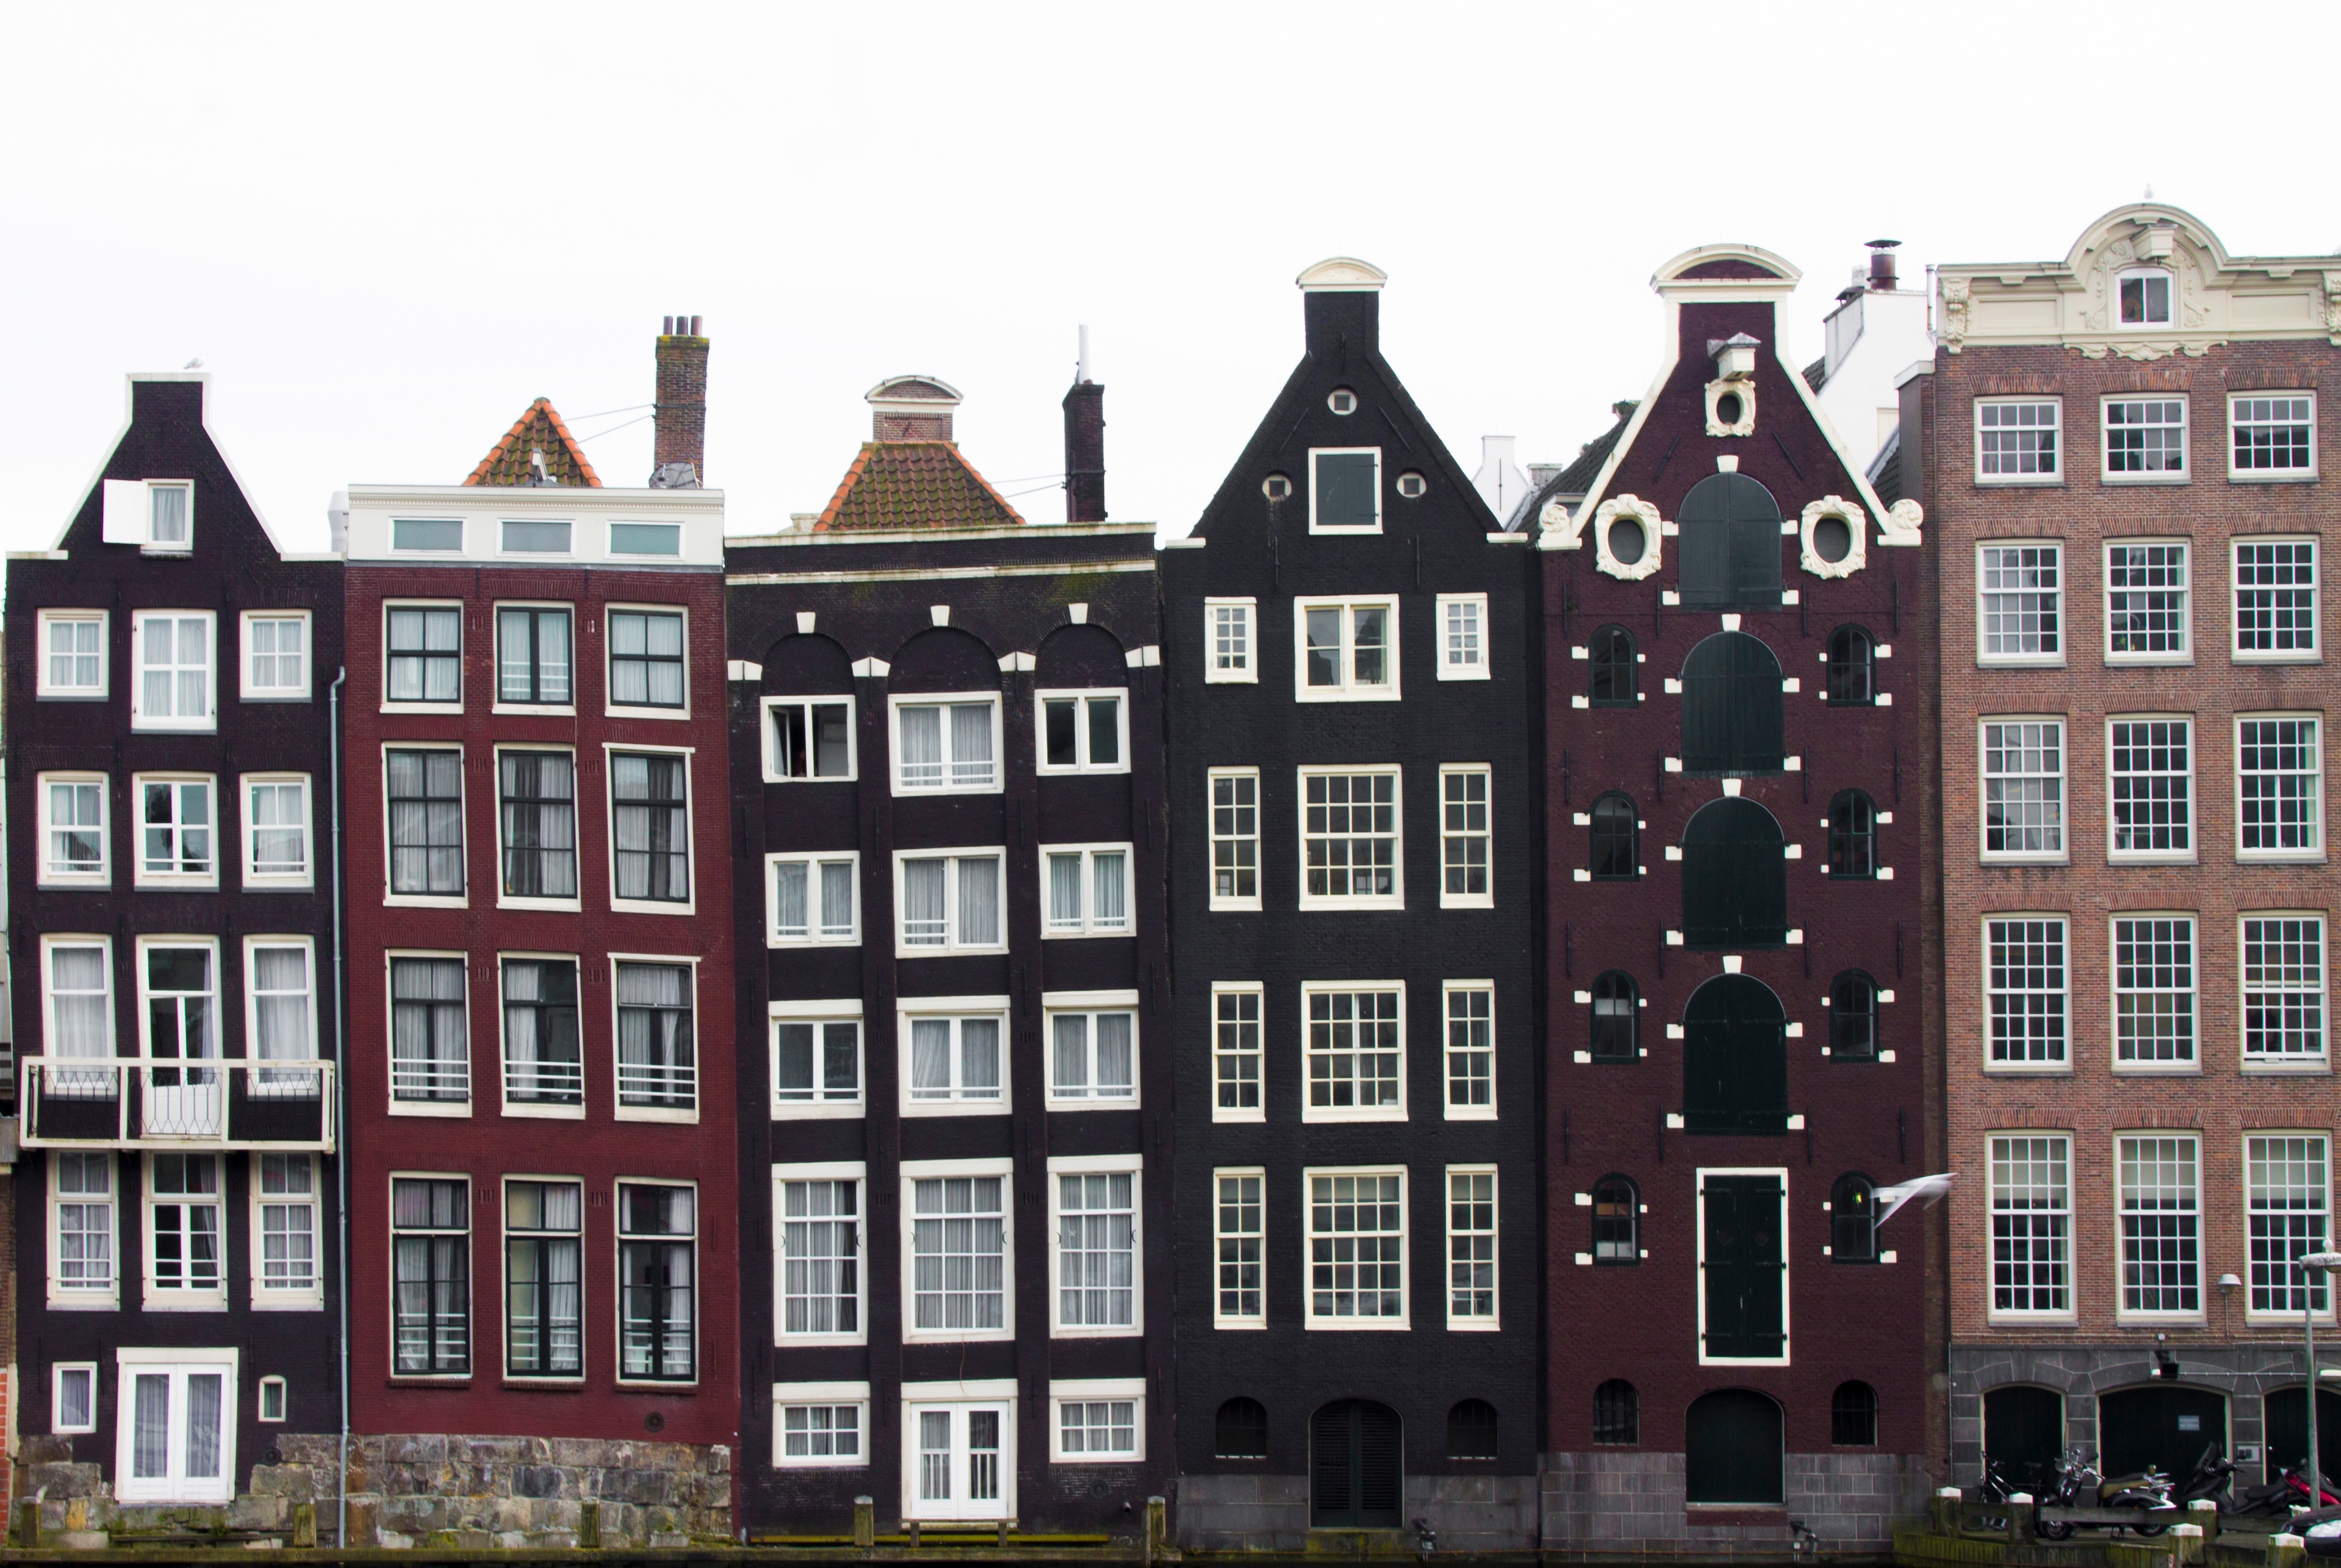
architecture, building, landmark, facade, property, apartment, tower block, estate, condominium, neighbourhood, residential area